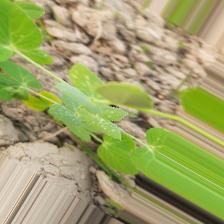
Label: Powdery Mildew